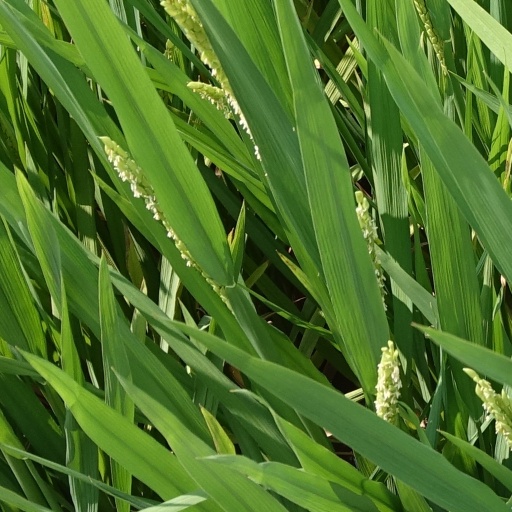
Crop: rice